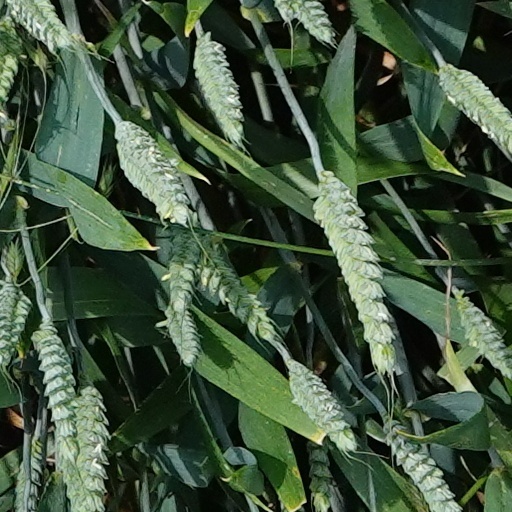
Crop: wheat